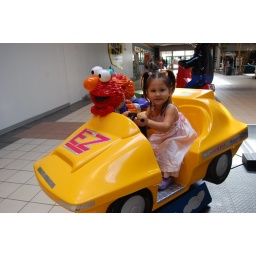
Amelia in her sporty yellow car